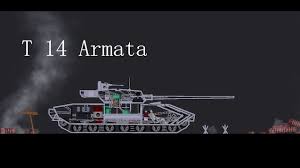
Label: T-14